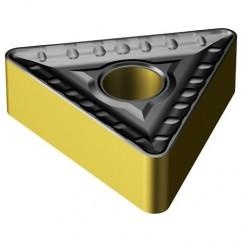
TNMM 546-HR Grade 4335 Turning Insert
Item #: FF87TNMM7081104 Manufacturer: Sandvik Coromant Mfg #: 7081104 Technical Specifications: •ANSI Number: TNMM 546-HR •Brand Name: Sandvik Coromant •Chip Breaker: HR •Class: Turning •Coating: Inveio •Coating Process: PVD •Geometry: TNMM •Grade: 4335 •Hole Size: .250 •Insert Size: 546 •IC: 5/8 •ISO Number: TNMM270624HR •Material: Carbide •Model Number: TNMM 546-HR •Mounting Style: Top and Hole Clamping •Operation: Roughing •Radius: .094 •Rake: Negative •Relief Angle: Single Sided •Right/Left Hand: Neutral •Shape: Triangle •Steel (P): x •Style: TNMM 546 •Thickness: .250 •Type: Turning Insert Description: Shipping Info: •Actual Weight - .9990
Brand: ET02 Cutting after Endmills
Category: Business & Industrial > Mining & Quarrying > Mining & Quarrying Supplies